Nordfold Church

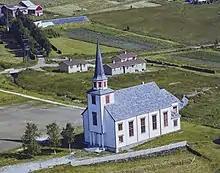
View of the old church from 1884-1975

The first church in Nordfold was built in 1884, after about 20 years of the residents trying to get one. Jens Olsen from Hemnes Municipality was the lead builder. On 30 September 1884, the church was consecrated by the Bishop Jacob Sverdrup Smitt. That church seated about 400 people. A major renovation was completed on the church in 1973. On the night of 4 January 1975, a fire broke out in the church after it was struck by lightning, and the church burned down. The silver from the altarpiece and the baptismal font were saved from the old church and the church bell was salvaged after the fire. A new church on the same site was completed soon after, and on 3 October 1976, the new church building was consecrated by the Bishop Bjarne Odd Weider.